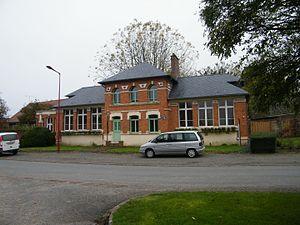
Bâtiments communaux.
Folies est une commune française située dans le département de la Somme, en région Hauts-de-France.